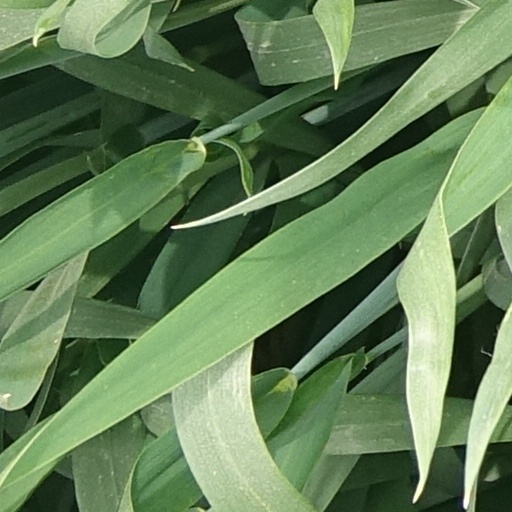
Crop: wheat